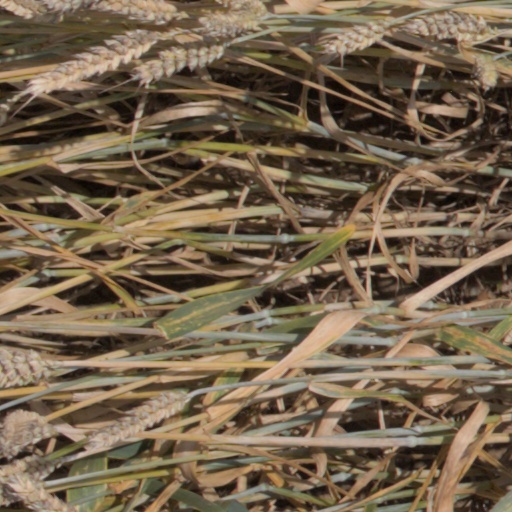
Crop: wheat